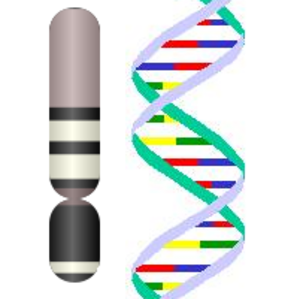
Les études génétiques sur les Juifs s'inscrivent dans le cadre de la génétique des populations. L'intérêt de ces études est d'essayer de mieux appréhender l'origine des différentes populations juives d'aujourd'hui. En particulier, elles tentent de déterminer si elles sont significativement issues du Moyen-Orient ou non. D'autre part, elles cherchent à savoir si un patrimoine génétique commun aux différentes populations juives est décelable.